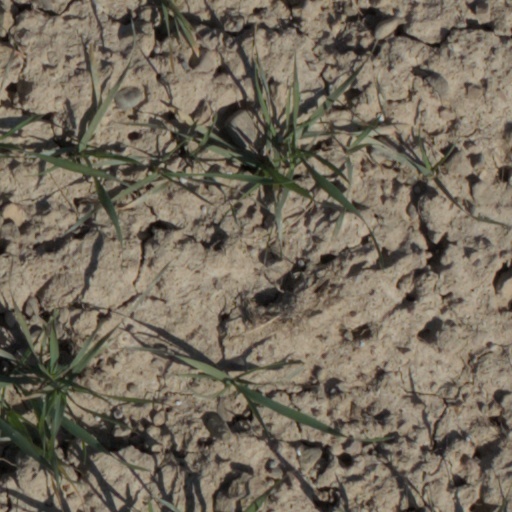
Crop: wheat